Krumovitsa

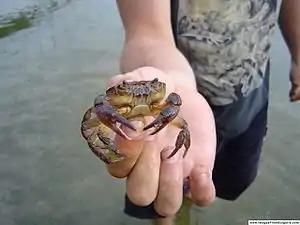
A crab from the river

Krumovitsa is an area sensitive to the human activities related mainly to traditional livestock in the region. Emigration of people, resulting in a decrease in domestic animals and in dead animals in nature, significantly limits the possibilities for vultures to find food. Poaching and use of poison against wolves directly affect raptors, and especially vultures. Existing electrical power lines are dangerous for raptors, especially for young birds. Direct threats to birds are caused also by rock climbing, gliding, and hang-gliding, taking chicks and eggs from the nests. Forest habitats are threatened by burning and natural fires, afforestation with non-indigenous species, as well as illegal cutting of trees especially along the rivers. Reduction in grazing and conversion of pastures to arable lands cause loss of grassland habitats for birds. Investment projects related to the gold mining industry constitute a serious threat, which could cause destruction and fragmentation of habitats on a large scale, disturbance to breeding birds, as well as river pollution. One of the potential threats both to the habitats and to the birds in the area is the development of wind turbine farms. During recent decades tourism has begun to develop more intensively, which could cause negative impact on birds and habitats if the process is not regulated.